Alfonso Gatto

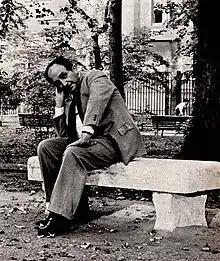
Gatto in January 1975

Alfonso Gatto (17 July 1909 – 8 March 1976) was an Italian poet and writer. Along with Giuseppe Ungaretti he is one of the foremost Italian poets of the 20th century and a major exponent of hermetic poetry.